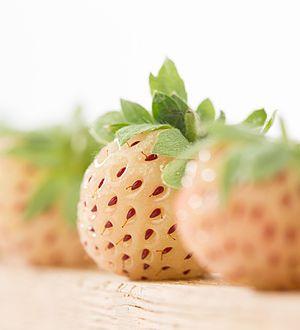
La fraise blanche est un fruit au goût d'ananas.